Mississippi Education Reform Act of 1982

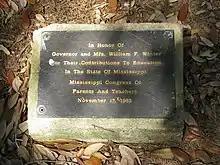
Plaque at the Mississippi State Capitol honoring Winter's and his wife's contributions to public education

A 2002 study published by the Mississippi Department of Education found that education metrics in the state had substantially improved after 1982.